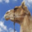
Label: camel